Ranger's Impartial List of Ladies of Pleasure

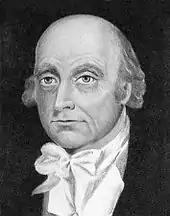
James Tytler, author of the "Ranger's List".

The "List" begins with a preface, arguing against the condemnation of prostitution by citing various Edinburgh lawyers and priests who support the trade. Tytler goes on to detail the names and descriptions of 66 sex workers in Edinburgh, including information of where to find them. This included the brothels they worked at, although some of the sex workers included in the "List" lived on their own. These workers were some of the 800 that lived in Edinburgh at the time, with around 200 brothels catering to a population of 160,000.